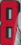
Number: 8